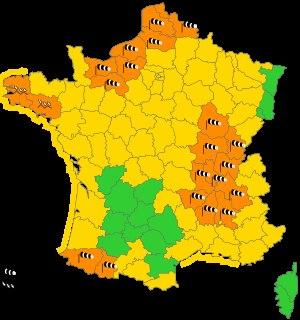
La tempête Dirk – surnommée la « tempête de Noël » par certains médias – est une dépression météorologique ayant généré un épisode de vents violents dans plusieurs pays d’Europe de l'Ouest à partir du 22 décembre 2013.